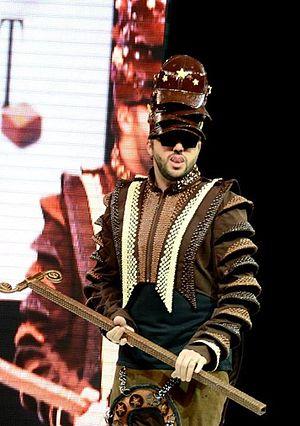
Helmut Fritz au défilé de mode du salon du chocolat.